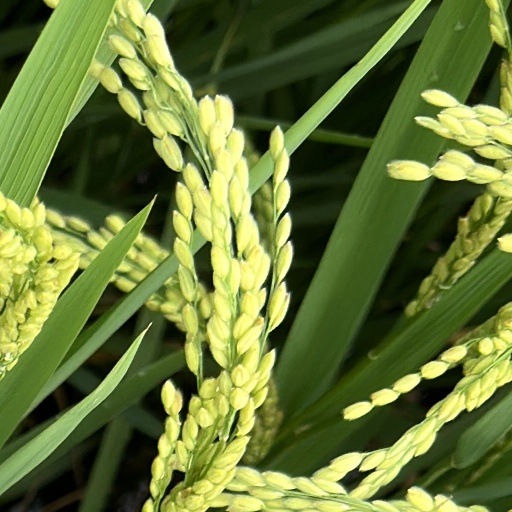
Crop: rice